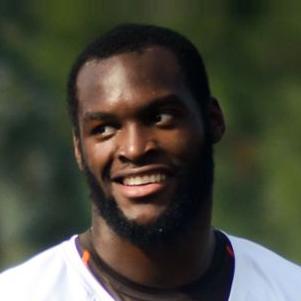
Age: 23